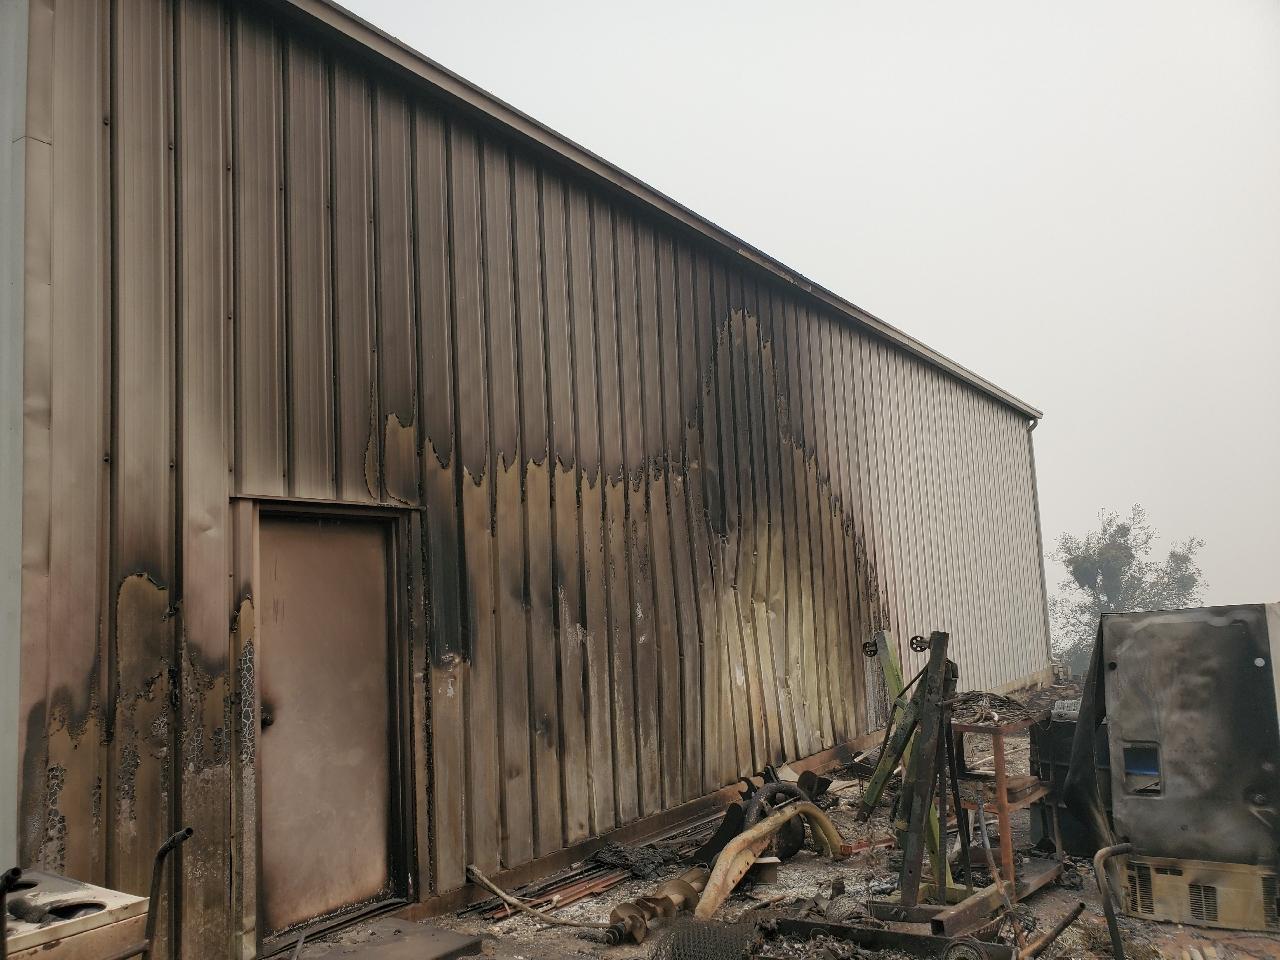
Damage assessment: minor